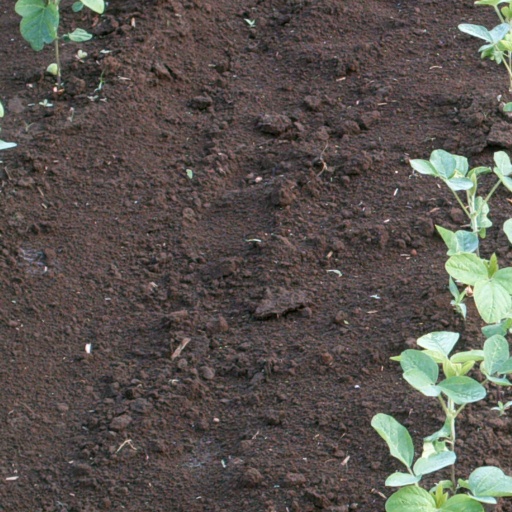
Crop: soybean